Philosophy and Conceptual Art

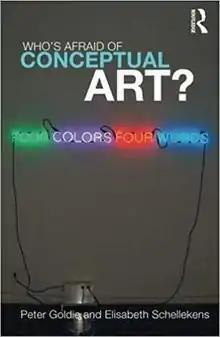

Philosophy and Conceptual Art is a 2007 book edited by Elisabeth Schellekens and Peter Goldie. The contributors deal with the philosophical questions raised by conceptual art.